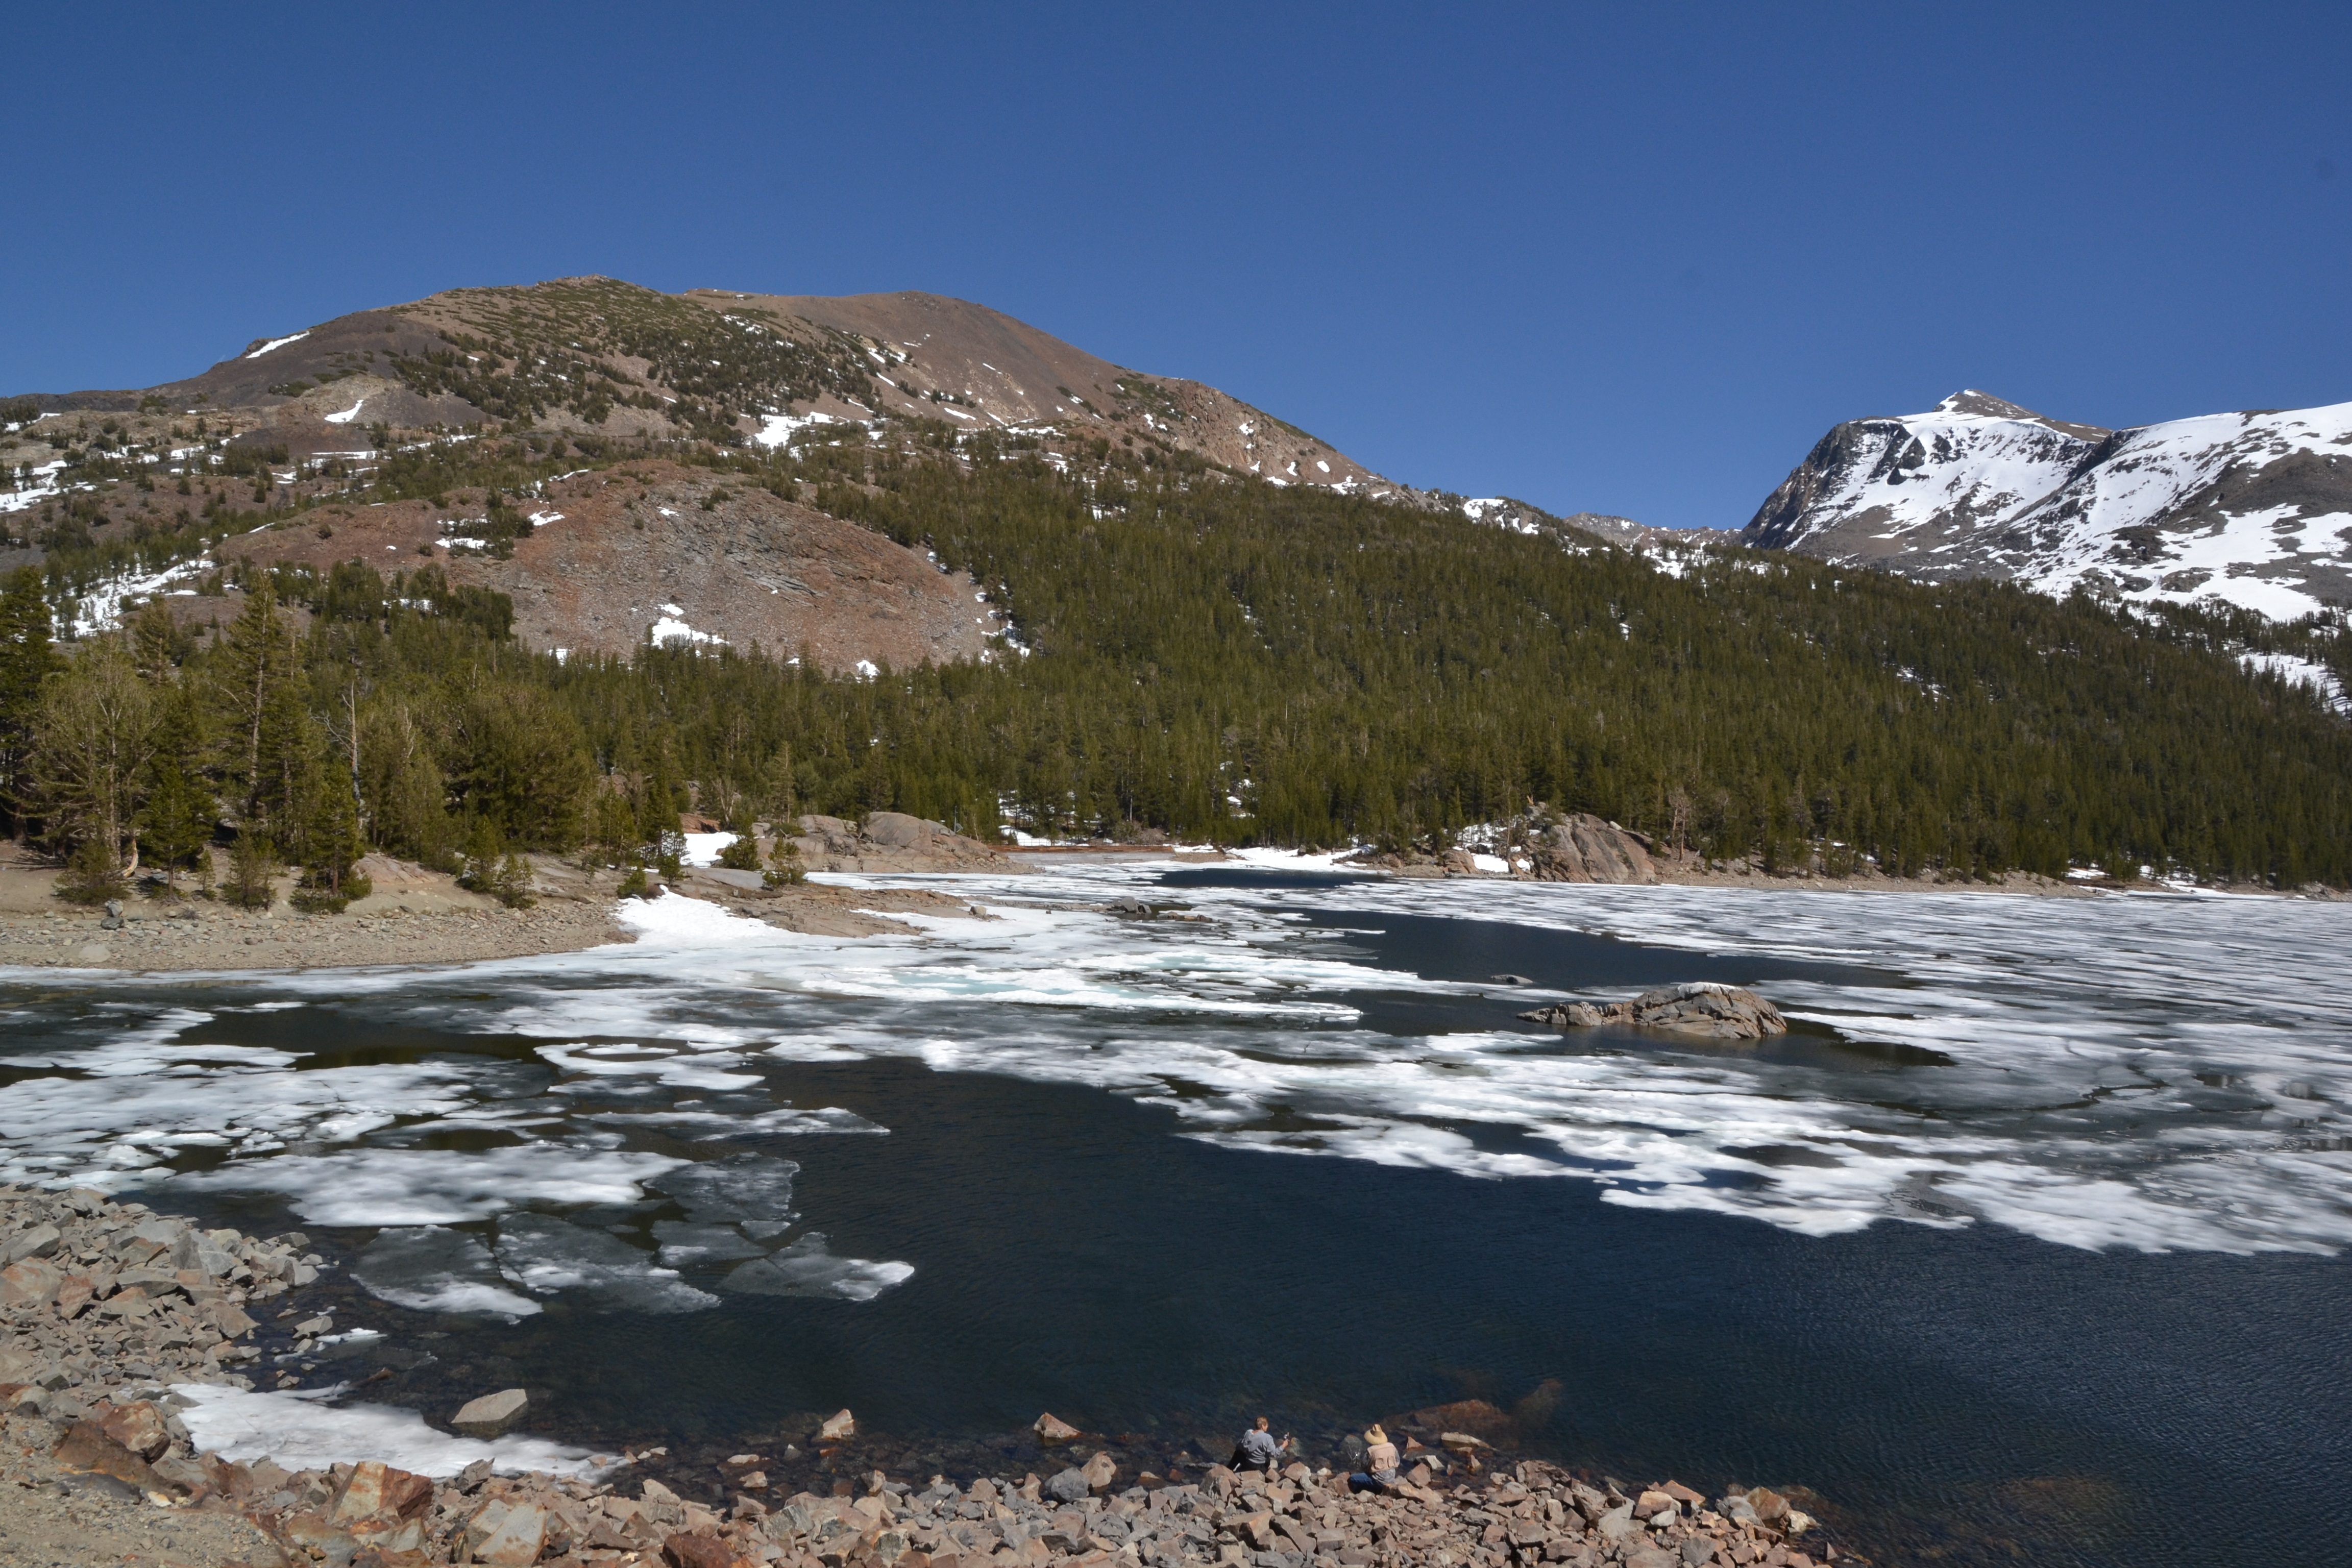
landscape, water, forest, wilderness, walking, mountain, snow, cold, winter, sun, lake, mountain range, ice, frozen, ridge, trees, geology, mountains, plateau, fell, loch, plaice, landform, roma table, geographical feature, mountainous landforms